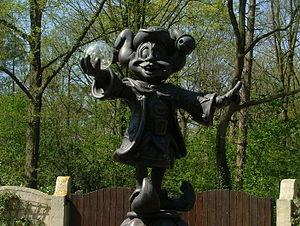
Pardoes est le nom de la mascotte du parc d’attractions néerlandais Efteling.